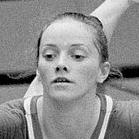
Age: 23